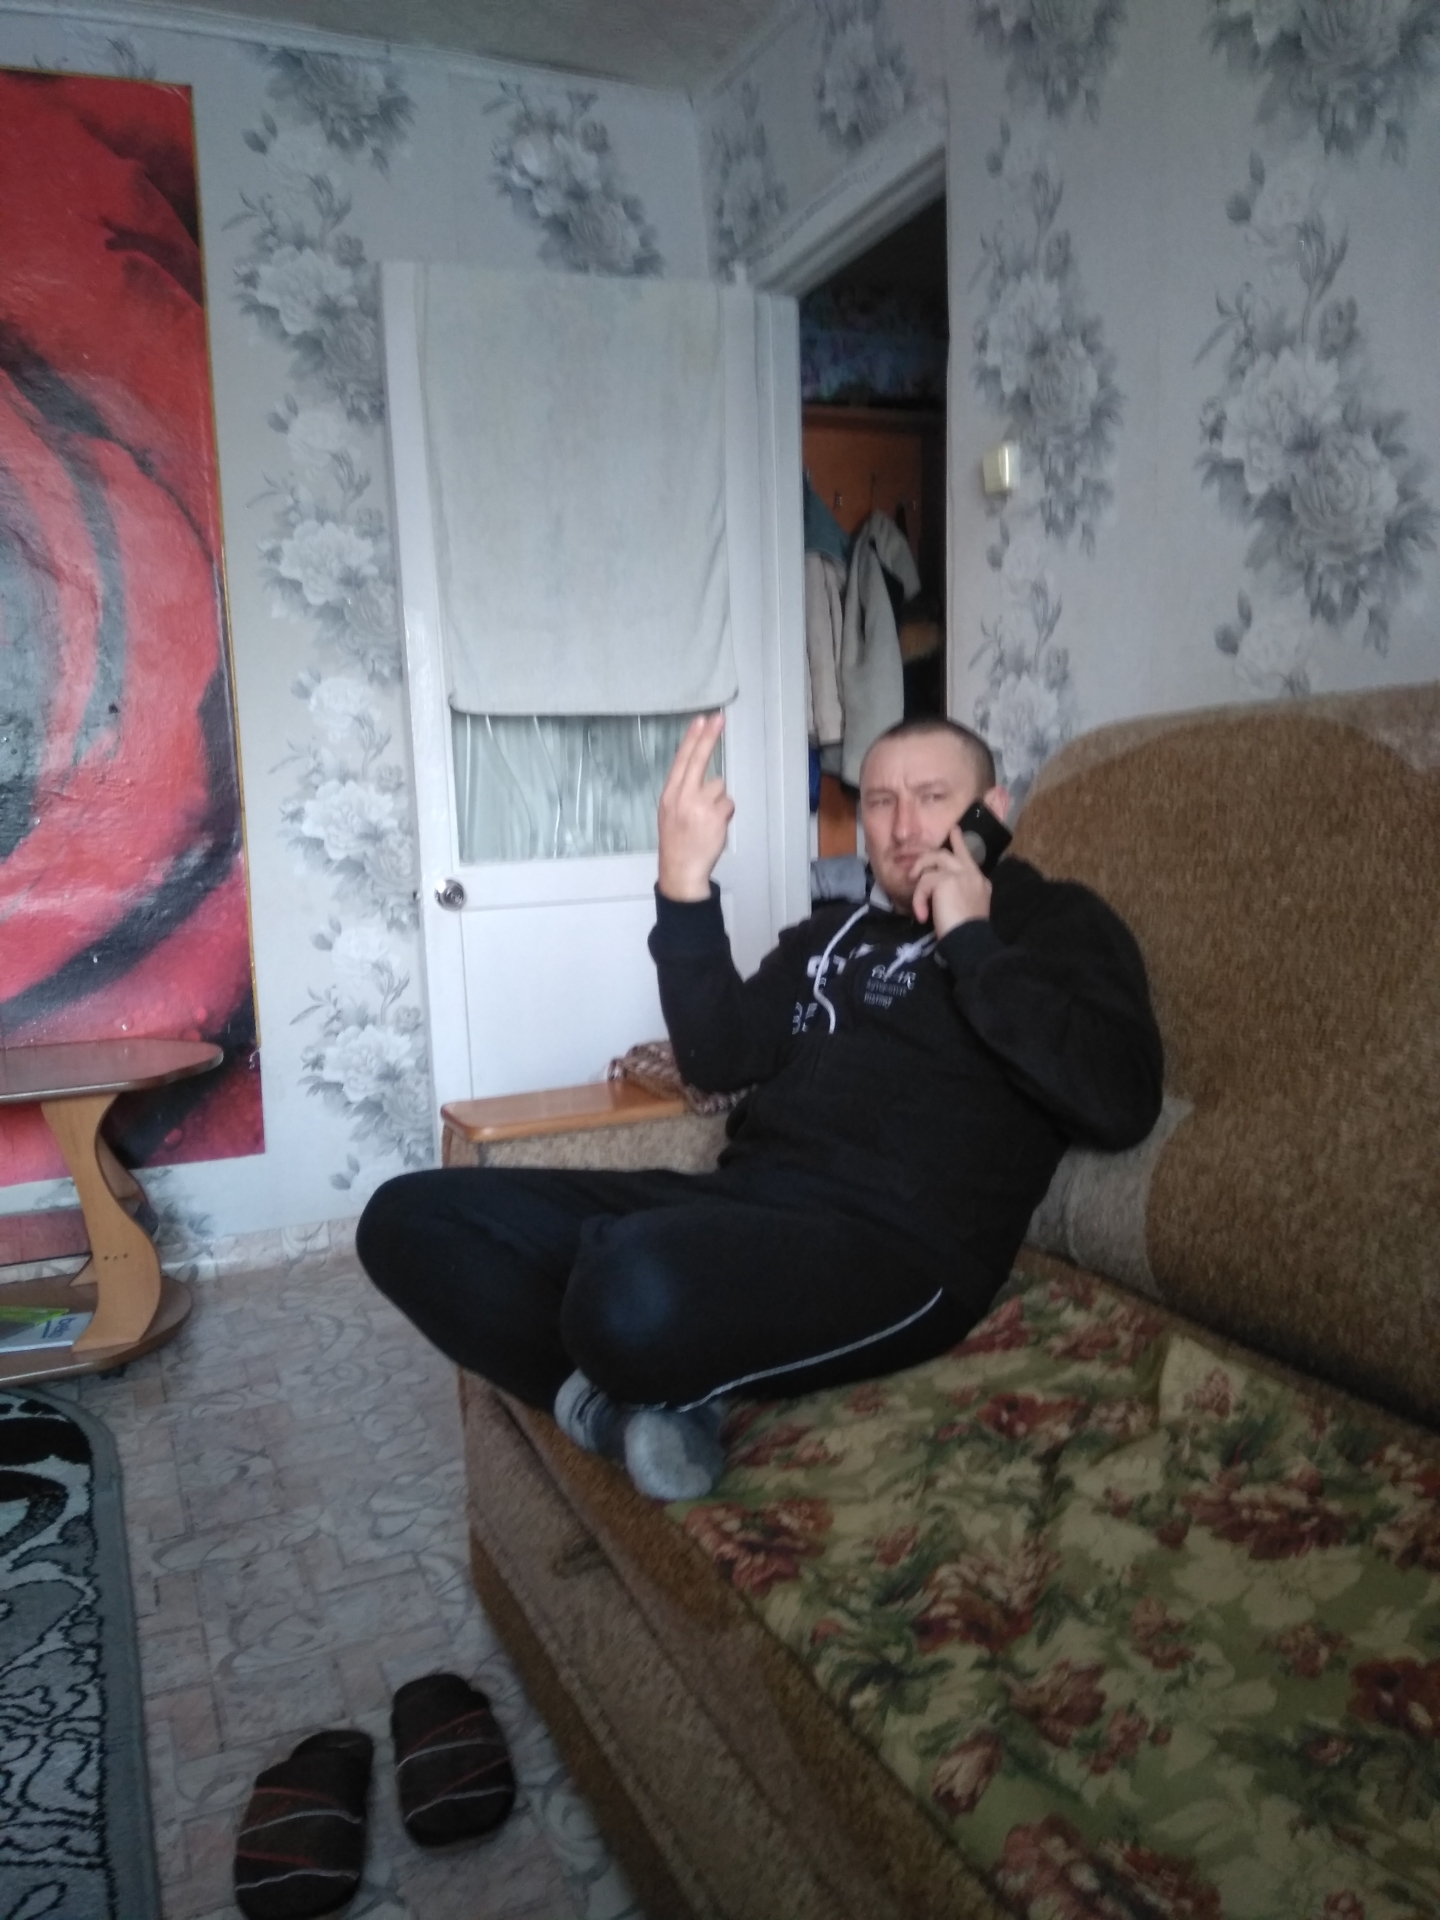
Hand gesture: two_up_inverted